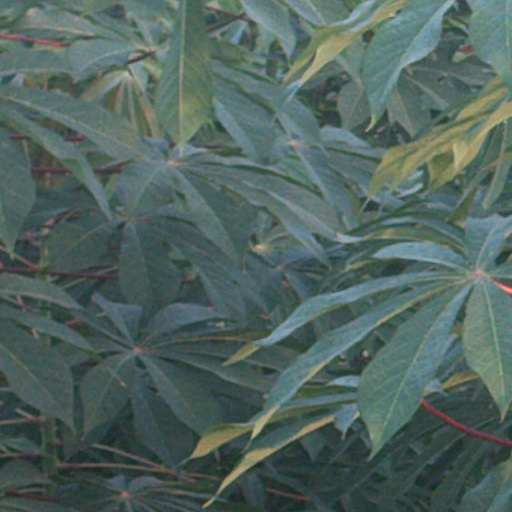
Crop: cassava